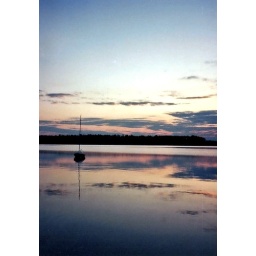
As the day slowly wanes, a solitary sailboat rests at anchor in a lake near Richmond, Virgina.